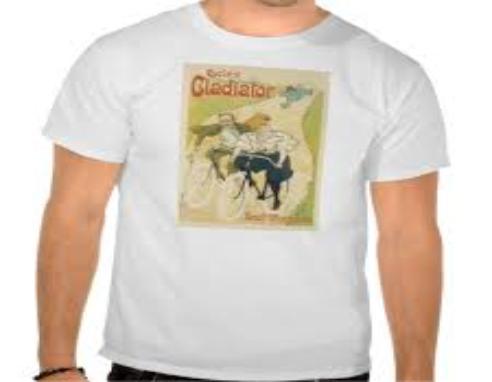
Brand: gladiator cycle
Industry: Food